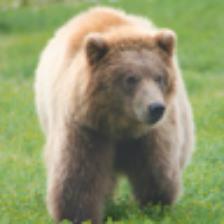
Label: NonHuman